João Lourenço Rebelo

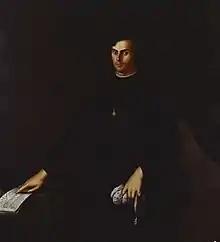
Portrait by José de Avelar Rebelo, c. 1646.

João Lourenço Rebelo, or João Soares Rebelo (1610 – 16 November 1661) was the only Portuguese composer to adopt the Venetian polychoral style. Despite his closeness to King John IV of Portugal (1603–1656), and despite what is traditionally said, Rebelo never held any office in the royal household.